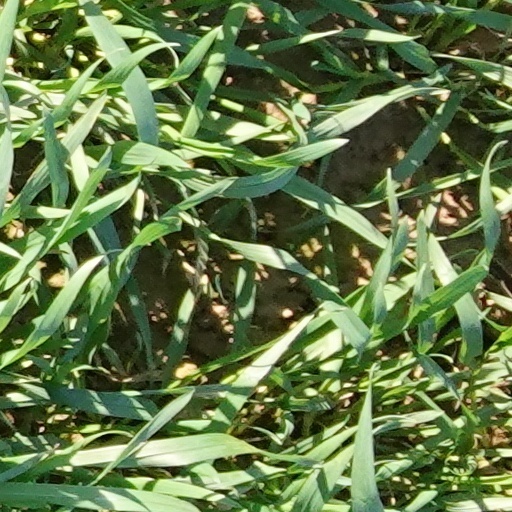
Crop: wheat